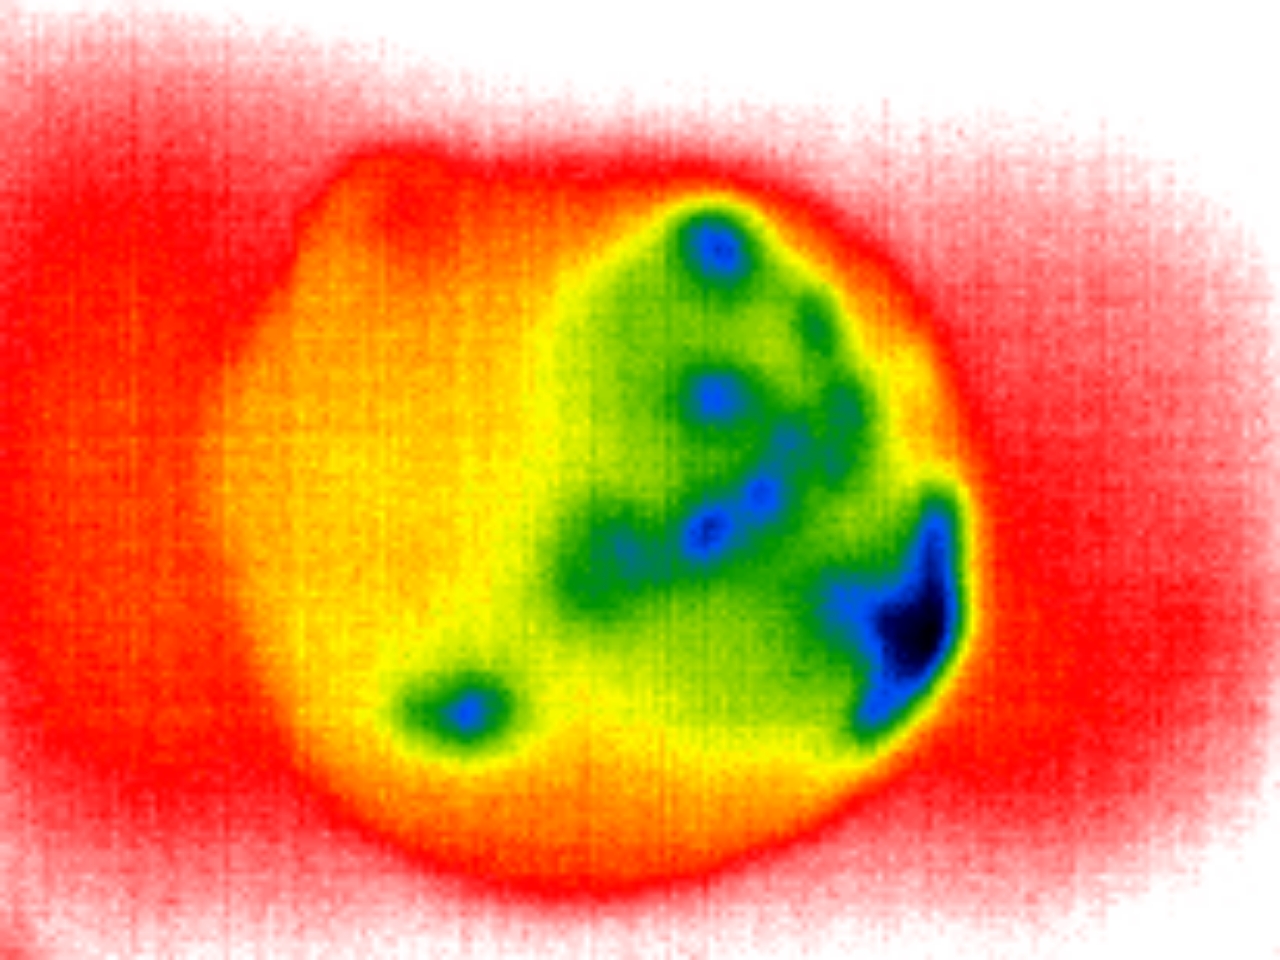
Label: Major Defect